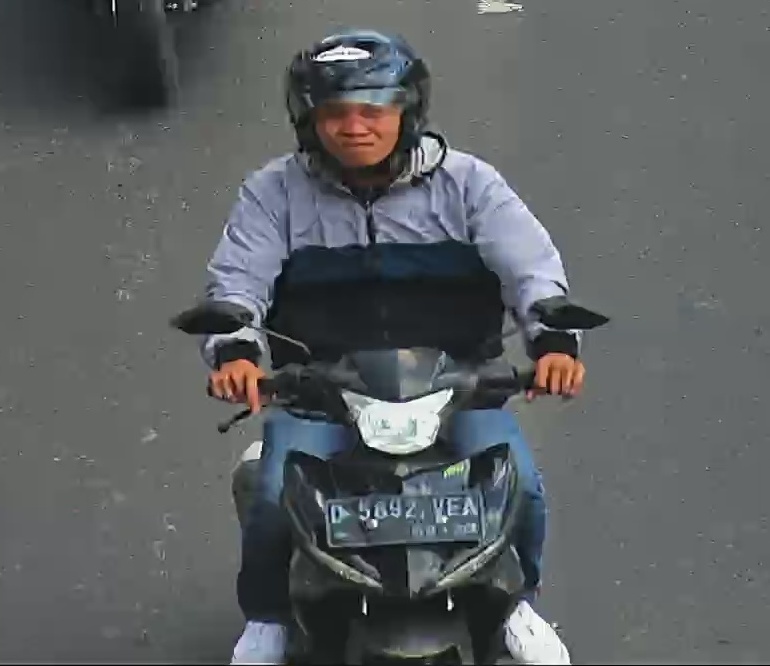
person-with-helmet: 1
person-without-helmet: 0